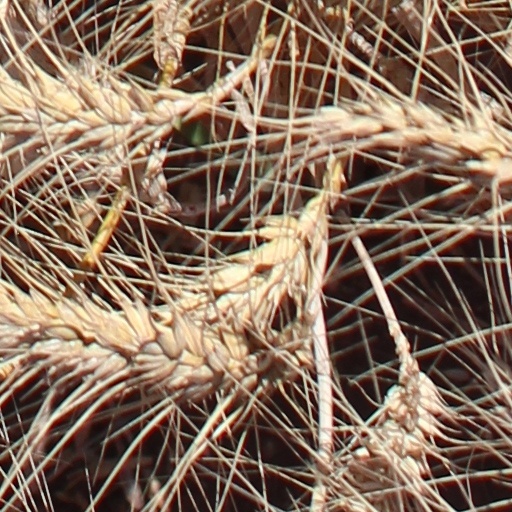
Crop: wheat